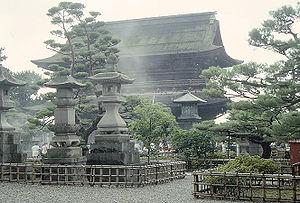
Zenkō-ji est un temple bouddhiste, situé dans la ville de Nagano, au Japon. Construit au VIIᵉ siècle, il fait partie des trésors nationaux du Japon. La ville de Nagano, établie en 1897, fut initialement construite autour du temple. Historiquement, Zenkō-ji est peut-être plus célèbre pour son implication dans les combats entre Uesugi Kenshin et Takeda Shingen au XVIᵉ siècle, quand il a constitué une des bases des opérations de Kenshin. Actuellement, Zenkō-ji est un des derniers sites de pèlerinage au Japon.
Nagano est la capitale de la préfecture de Nagano, située près de la confluence du fleuve Chikuma et de la rivière Sai sur l'île japonaise de Honshū.